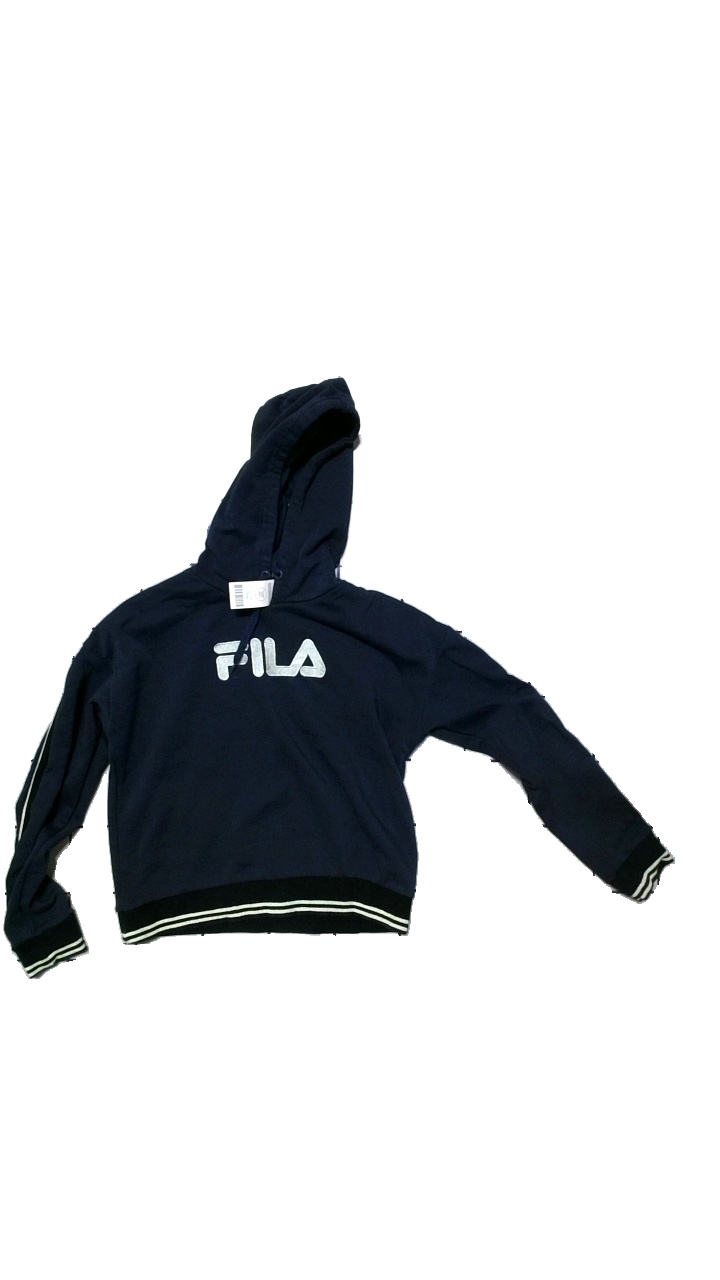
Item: Top (Ladies)
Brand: Fila
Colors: Blue
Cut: Regular
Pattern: Logo print
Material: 60% Bomull 40% Polyester
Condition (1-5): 3
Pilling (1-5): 5
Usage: Reuse
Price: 50-100